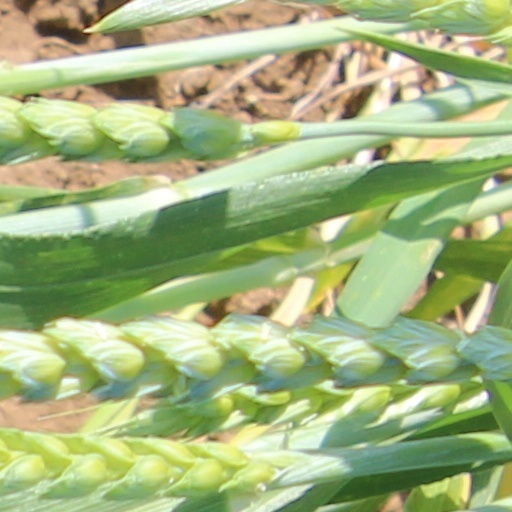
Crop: wheat